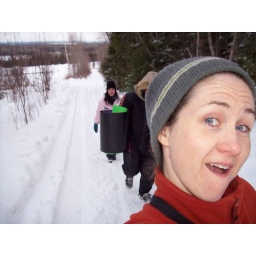
Me walking up Ben's &amp;quot;secret&amp;quot; (ridiculously long and bendy) sliding hill over Spring Break in Moncton, N.B. SMASHING!!!